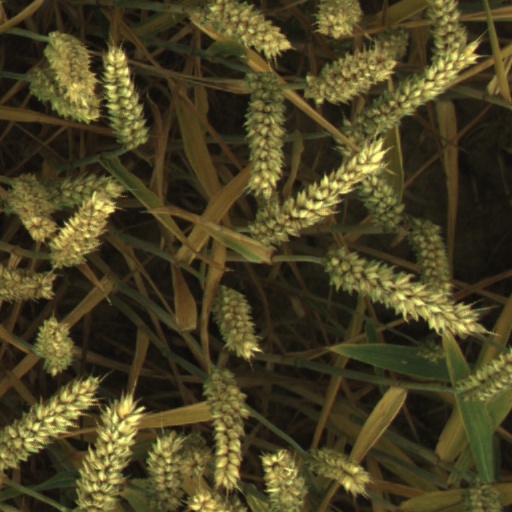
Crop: wheat